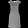
Label: Dress